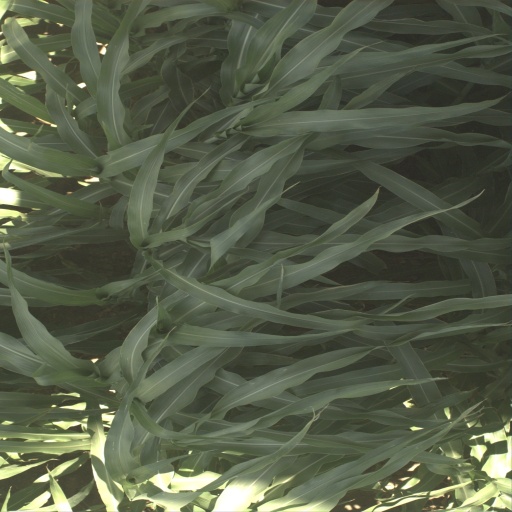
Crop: sorghum